Kozo Nishino

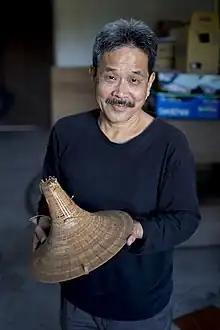
Nishino in 2014

Kozo Nishino (born 1951) is a Japanese sculptor and kinetic artist born in Hyogo Prefecture. He graduated from the Department of Ceramics at the Kyoto City University of Arts in 1977.